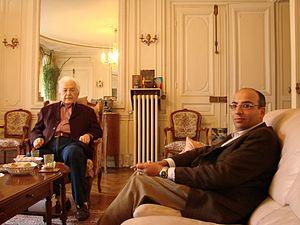
Mohammed Arkoun, né le 1ᵉʳ février 1928 à Taourirt-Mimoun dans la commune actuelle d'Aït Yenni, en Kabylie, mort le 14 septembre 2010 à Paris, est un intellectuel algérien qui s'inscrit dans la tradition des « Lumières » françaises, historien, islamologue et philosophe.